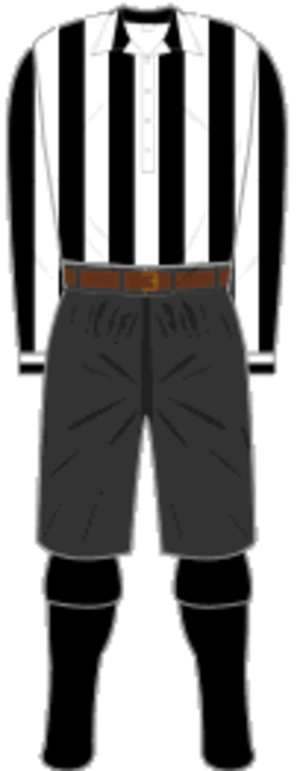
Le Newcastle United Football Club, souvent abrégé en NUFC, est un club de football anglais fondé le 9 décembre 1892 à la suite de la fusion entre le club de Newcastle East End et celui de Newcastle West End et qui évolue depuis sa création au St James' Park. Quatre titres de champion d'Angleterre, six Coupes d'Angleterre, un Community Shield, une Coupe des villes de foires et une Coupe Intertoto composent le palmarès de ce club historique.